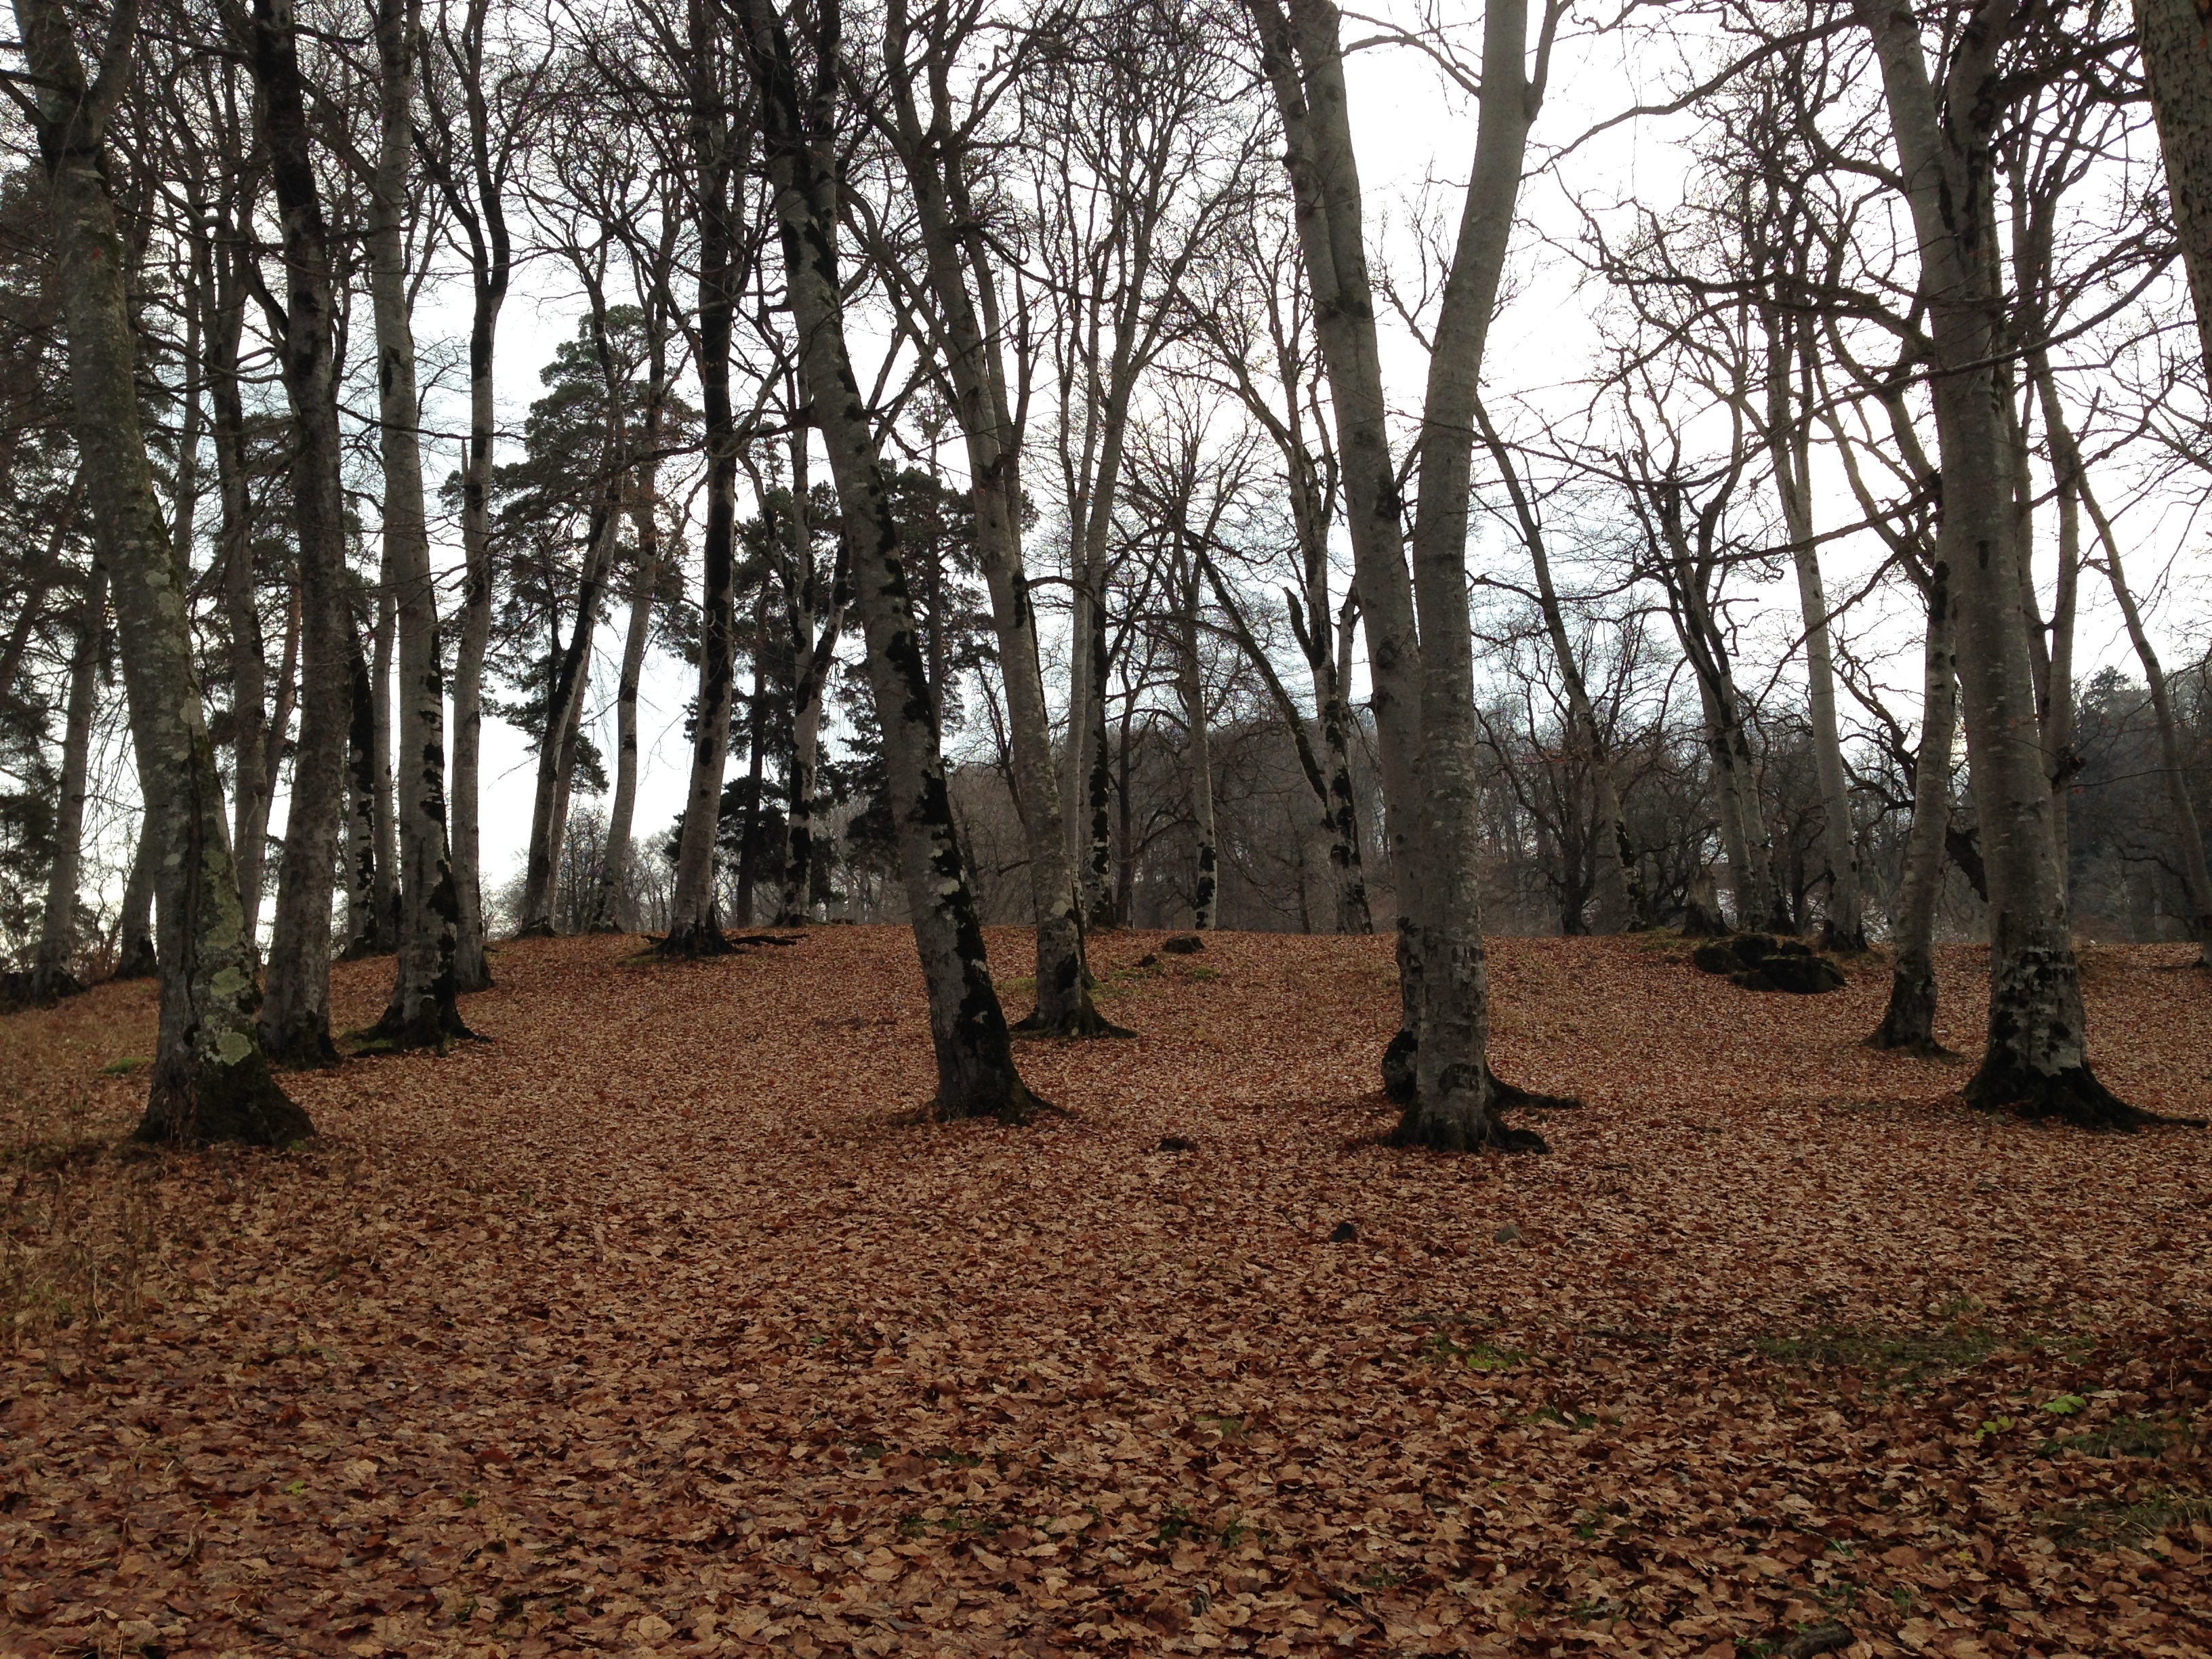
landscape, tree, nature, forest, wilderness, plant, sunlight, leaf, hill, adventure, panorama, travel, pine, rural, natural, autumn, park, soil, colorful, tourism, season, ecology, geography, place, georgia, woodland, habitat, active, ecosystem, caucasus, cataclysm, natural environment, woody plant, transcaucasia, fumarole, bakuriani, borjomi, outdores